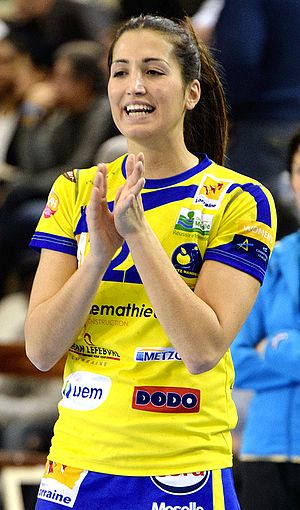
Lara González Ortega
González i 2014
Lara González Ortega er en spansk håndboldspiller, der spiller for Team Esbjerg. Hun har tidligere spillet for Metz Handball og Siófok KC. Hun deltog ved Junior verdensmesterskabet i 2012 i Tjekkiet.